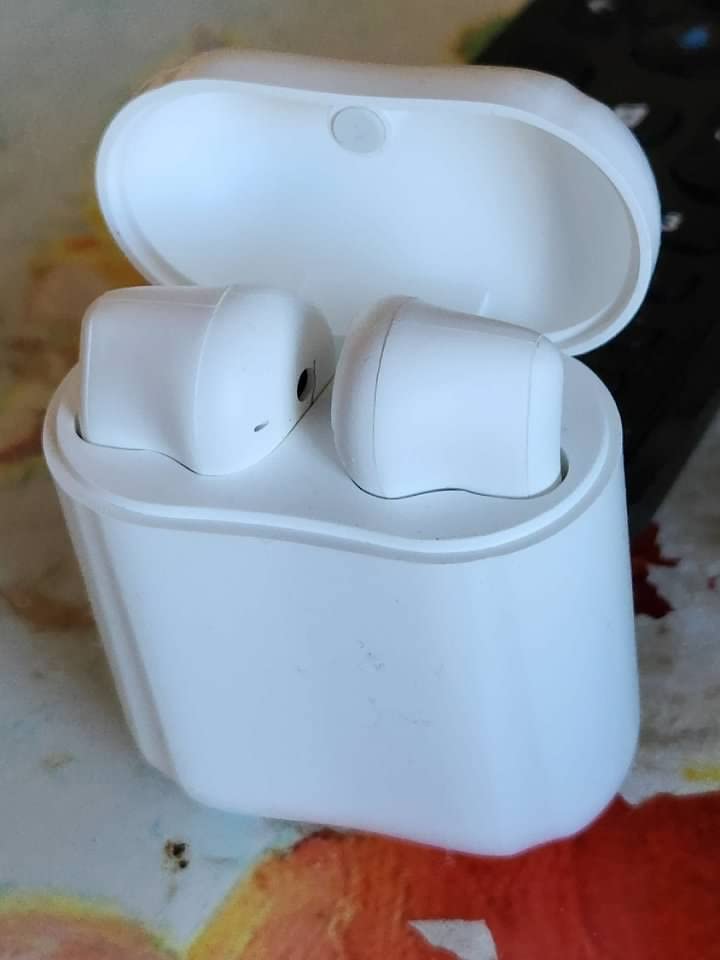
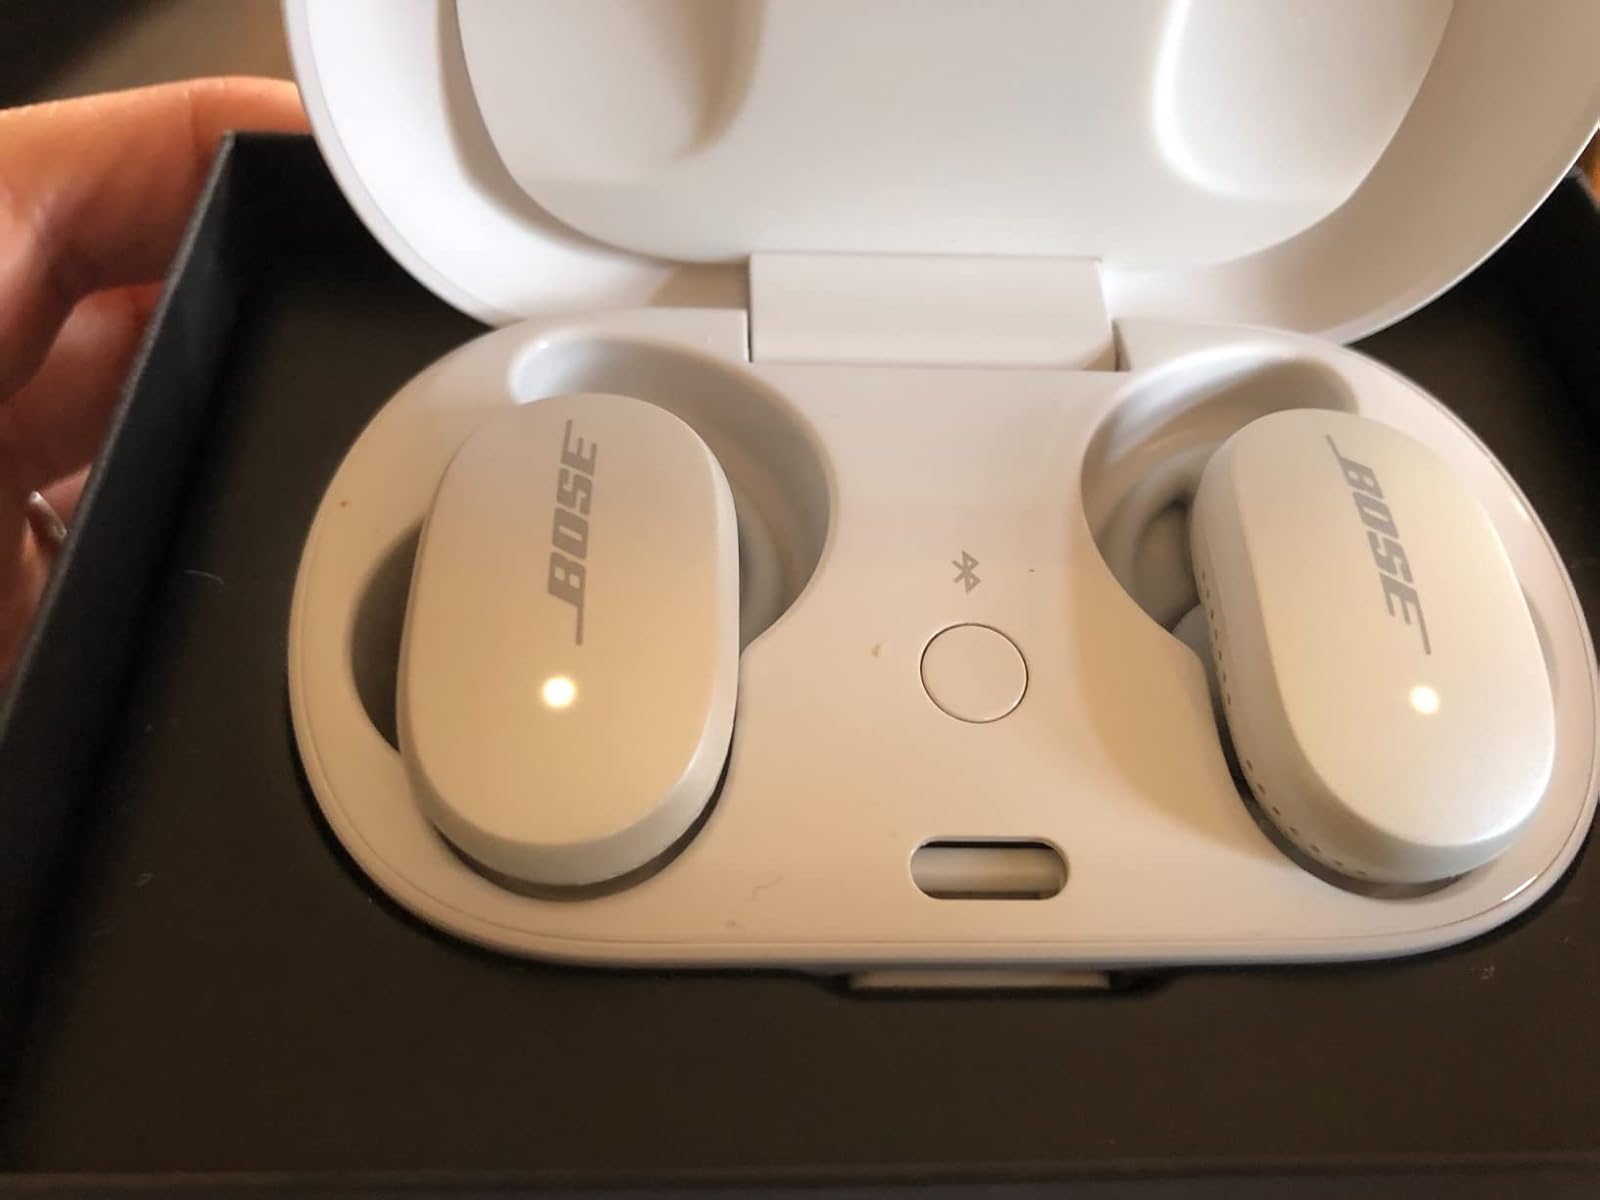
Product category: earbuds
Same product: no